Coriolanus (film)

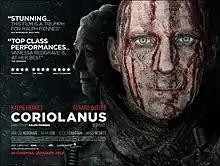
Theatrical release poster

Coriolanus is a 2011 film adaptation of William Shakespeare's tragedy "Coriolanus." It is directed by and stars Ralph Fiennes as the title character and in his directorial debut, with Gerard Butler as Tullus Aufidius, Vanessa Redgrave as Volumnia, and Brian Cox as Menenius. It places Shakespeare's original text and plot into a contemporary, pseudo-Balkan setting (filmed in Serbia and Montenegro), reminiscent of the Yugoslav Wars.